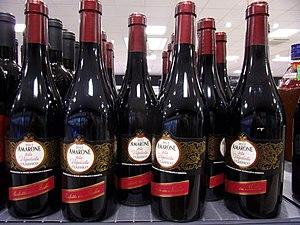
Bouteilles d'Amarone della Valpolicella
L'Amarone della Valpolicella est un vin de paille rouge sec doté d'une appellation DOCG produit uniquement à Valpolicella dans la province de Vérone, plus précisément dans les communes de Marano, Fumane, Negrar, S. Ambrogio, S. Pietro in Cariano, Dolcè, Verona, S. Martino Buon Albergo, Lavagno, Mezzane, Tregnago, Illasi, Colognola ai Colli, Cazzano di Tramigna, Grezzana, Pescantina, Cerro Veronese, S. Mauro di Saline et Montecchia di Crosara.